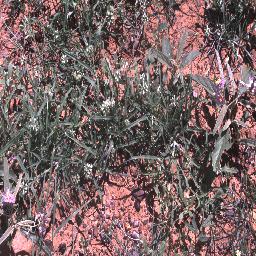
Label: negative